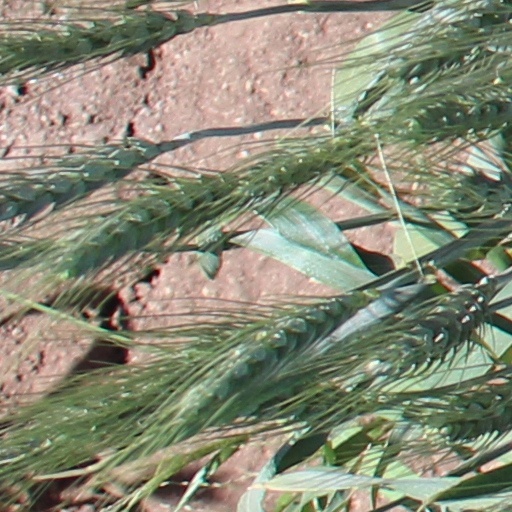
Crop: wheat